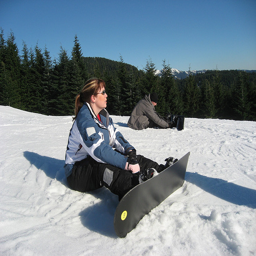
A woman that is sitting down in the snow.
A woman sitting on top of  snow while riding a snowboard.
A young lady putting on her snow board near a young man doing the same.
woman and man sitting in snow with snow board on feet
A woman and a man sitting in the snow with their snowboards on.